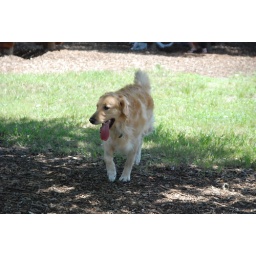
Logan the Golden Retriever running around the dog park.